Vijay Singh

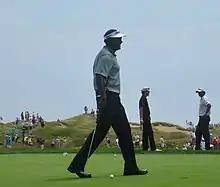
Singh at the 2010 PGA Championship

His poor form continued into 2010, resulting in him being 66th on the PGA Tour money list. He dropped out of the top 50 in the world rankings for the first time since the early 1990s.